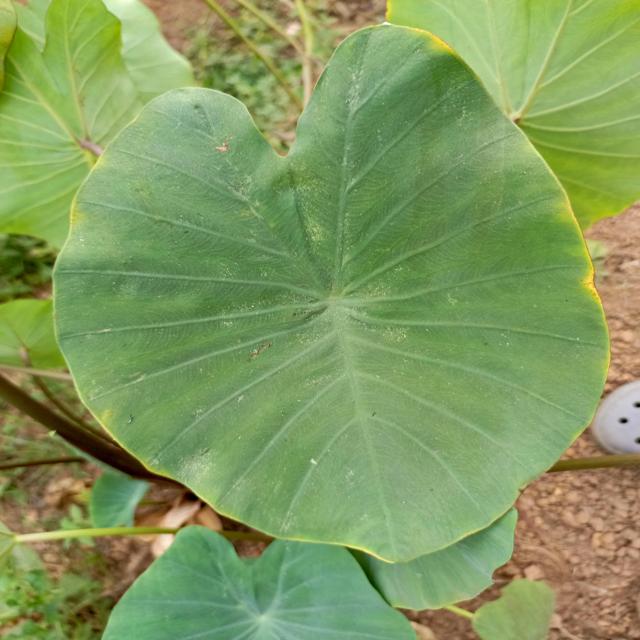
Label: Early_Blight